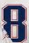
Number: 8